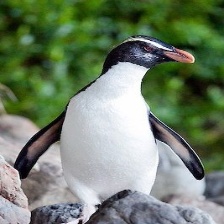
Species: FIORDLAND PENGUIN
Scientific name: EUDYPTES PACHYRHYNCHUS
ImageNet parent category: king_penguin